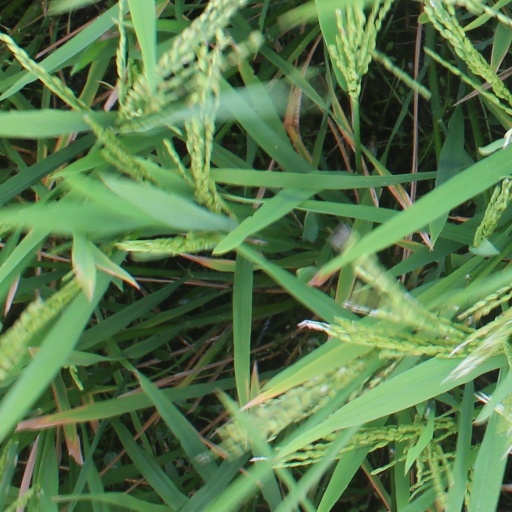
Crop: rice